Tourism in Abruzzo

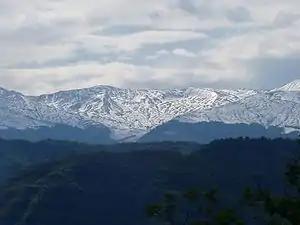
Monti della Laga

In the interior mountains are ancient villages included, among other things on the list of I Borghi più belli d'Italia(Abbateggio, Anversa degli Abruzzi, Bugnara, Campli, Caramanico Terme, Casoli, Castel del Monte, Castelli, Città Sant'Angelo, Civitella del Tronto whose fortress is the most visited monument in the whole Abruzzo region, Crecchio, Guardiagrele, Introdacqua, Navelli, Opi, Pacentro, Penne, Pescocostanzo, Pettorano sul Gizio, Pietracamela, Pretoro, Rocca San Giovanni, Santo Stefano di Sessanio, Scanno, Tagliacozzo, Villalago), castles (in Roccascalegna, Celano, Pacentro, Anversa degli Abruzzi, Avezzano, Balsorano, Villalago, Calascio, Valle Castellana, Monteodorisio, Carpineto Sinello, Crecchio, Civitaluparella, Ortona, Castiglione Messer Marino, Civitella Messer Raimondo, Vasto, Palmoli, Serramonacesca, Salle), hermitages (Sant'Onofrio al Morrone, San Giovanni, San Bartolomeo, etc..), sanctuaries Basilica santuario del Volto Santo di Manoppello, Monastero di Santa Maria in Valle Rotana Convents (Convento del Ritiro della Santissima Annunziata del Poggio, Convento della Madonna del Carmine, Convento di San Francesco (Lanciano), Convento Michetti, Ex Convento di San Donato), abbeys (San Clemente a Casauria, San Liberatore a Majella, San Giovanni in Venere, Abbazia Santa Maria in Montesanto, Abbazia di Santa Lucia, Abbazia di Santa Maria Arabona, Badia Morronese), and old churches (Santa Maria ad Cryptas a Fossa, San Tommaso di Caramanico and others).